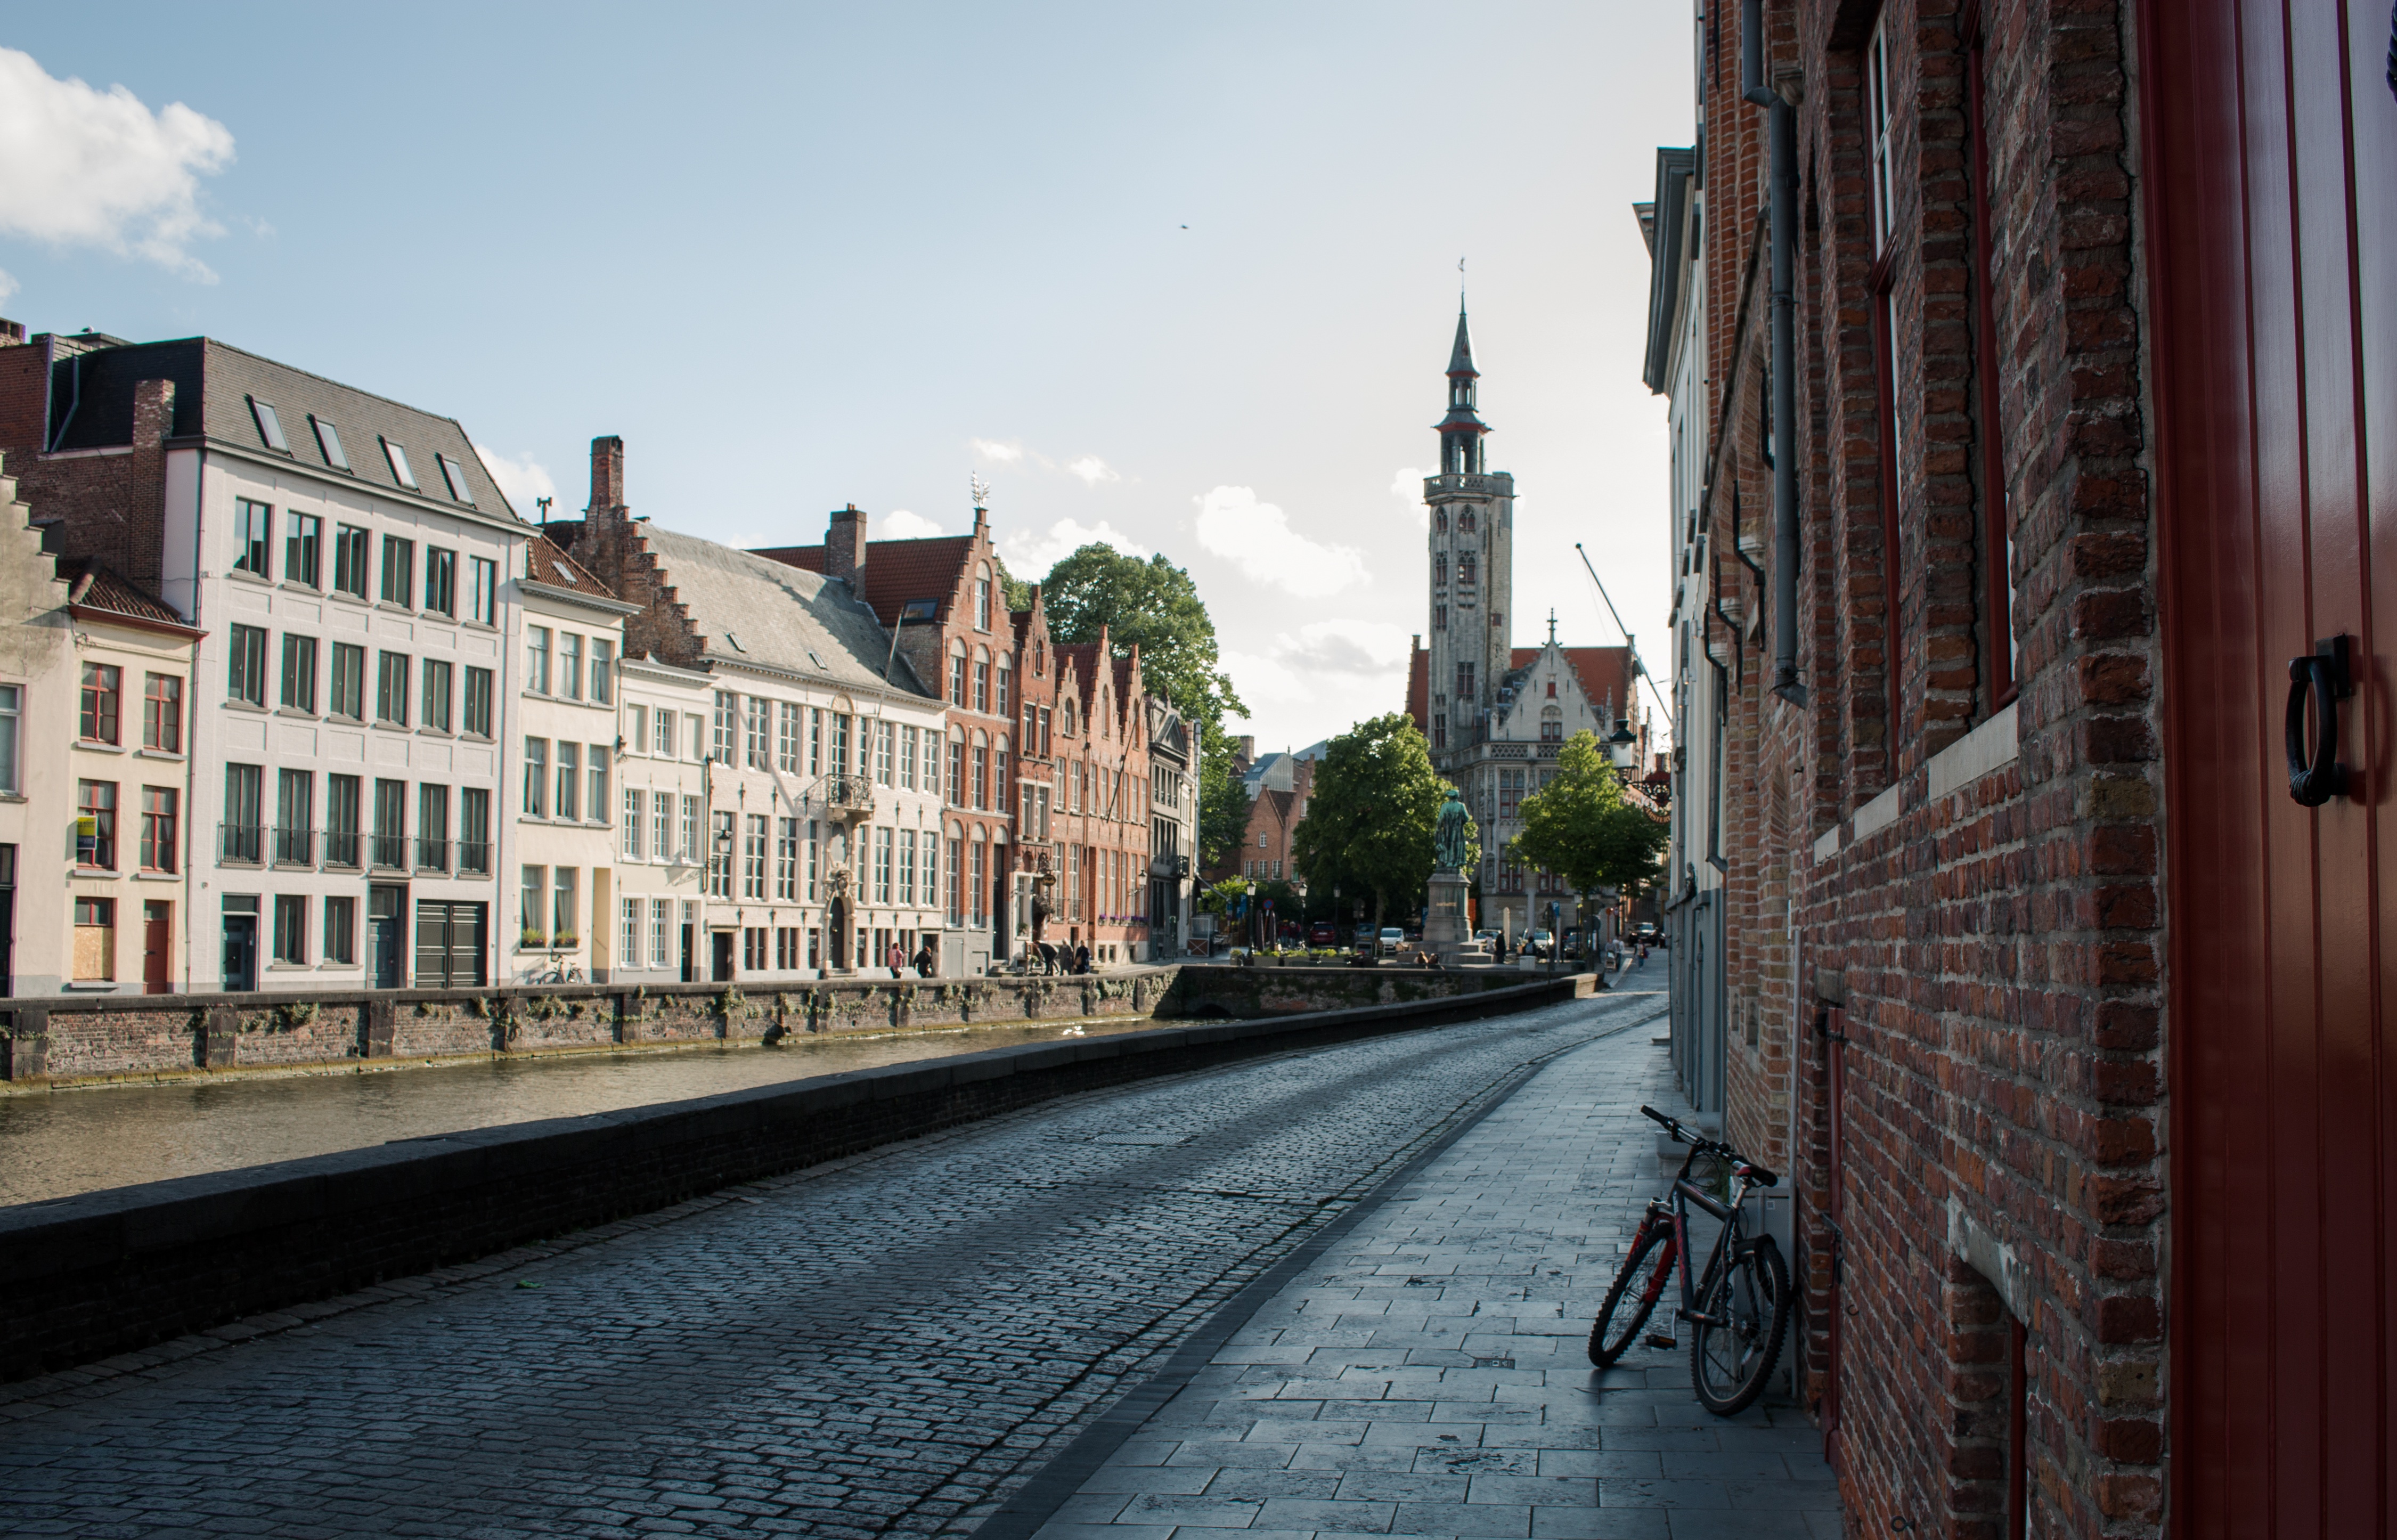
architecture, road, street, town, alley, city, cityscape, downtown, transport, tourism, lane, waterway, infrastructure, neighbourhood, urban area, human settlement